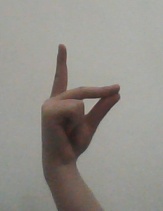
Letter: ta